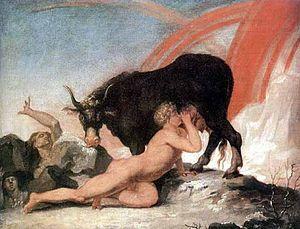
Dans la mythologie nordique, Ymir aussi nommé Aurgelmir, Brímir ainsi que Bláinn, est un géant, il est la première créature vivante ainsi que la source de la création de la Terre par Odin et ses deux frères, qui utiliserent son cadavre après l'avoir exécuté pour créer celle ci.